Chase Nielsen

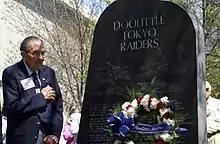
Nielsen at the Doolittle Tokyo Raiders memorial at the National Museum of the United States Air Force (2006)

Nielsen became a member of Strategic Air Command (SAC) in March 1949 at Roswell AFB in New Mexico, where he was assigned to the 509th Bombardment Group, the first group to be organized, equipped and trained for nuclear warfare. Enola Gay, the B-29 that dropped the Little Boy atomic bomb on Hiroshima in the first ever use of a nuclear weapon, was assigned to the 509th.